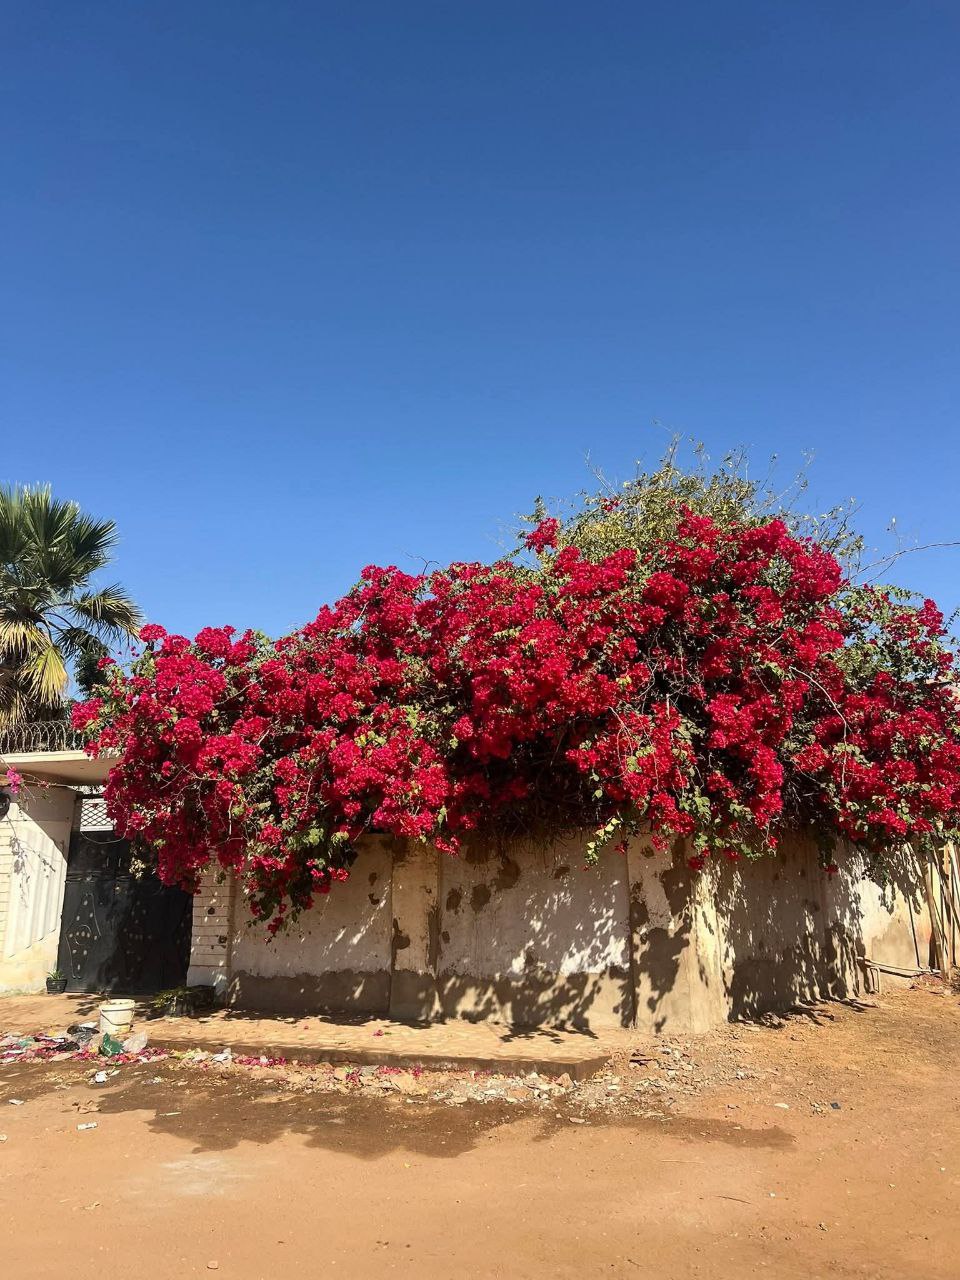
الوصف بالفصحى: أغصان نبات الجهنمية تتدلى من جدار أحد المنازل
الوصف بالعامية السودانية: جهنمية متدلية من حيطة بيت
التصنيف: Urban & City Life